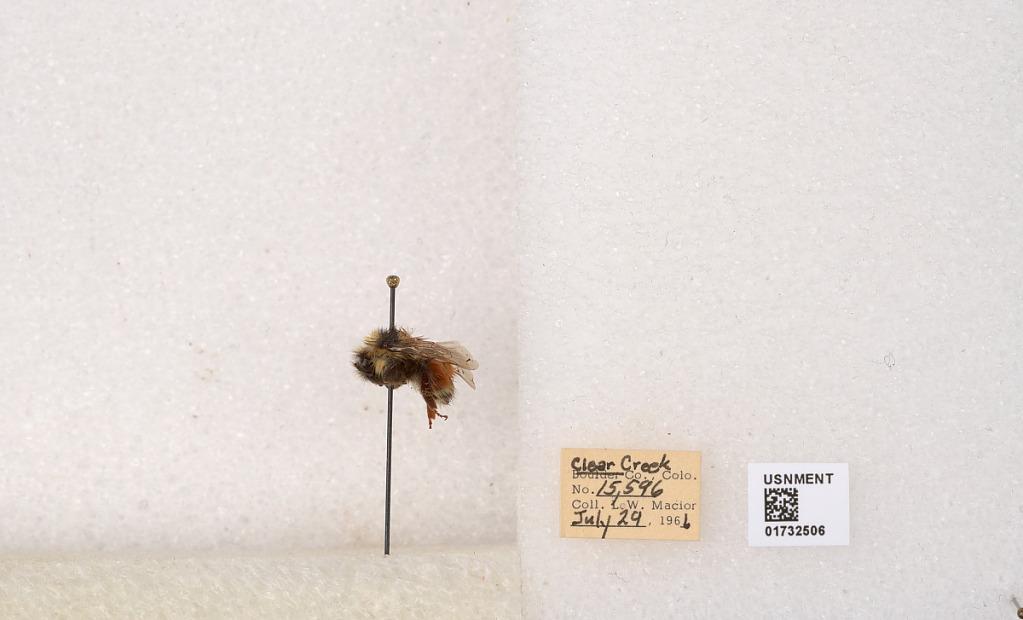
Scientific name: Bombus (Pyrobombus) sylvicola Kirby
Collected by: L. Macior
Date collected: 1966-7-29
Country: United States
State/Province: Colorado
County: Clear Creek
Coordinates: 39.7006, -105.694